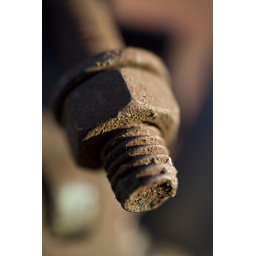
Experimenting with natural light, black and white and things that I don't normally have in my back garden